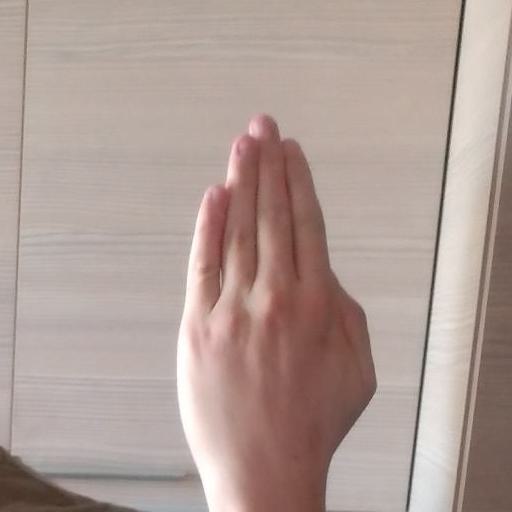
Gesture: stop_inverted